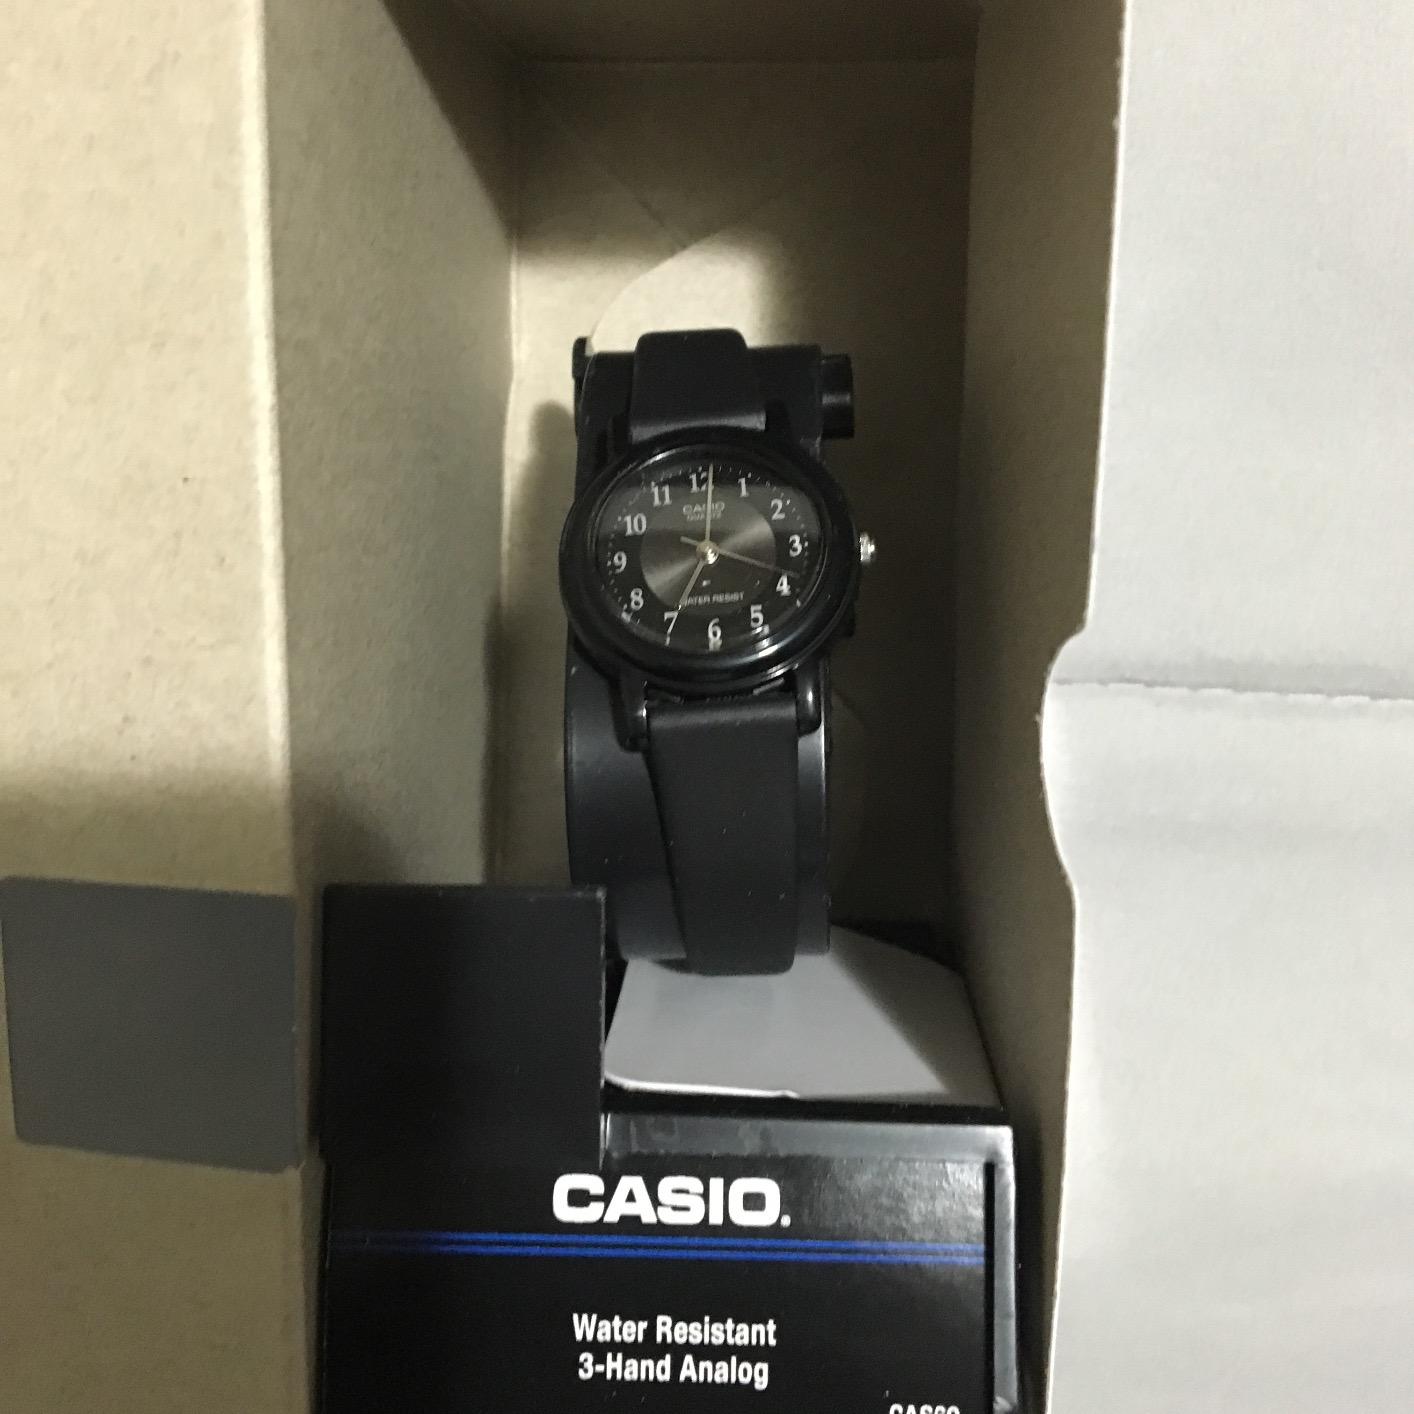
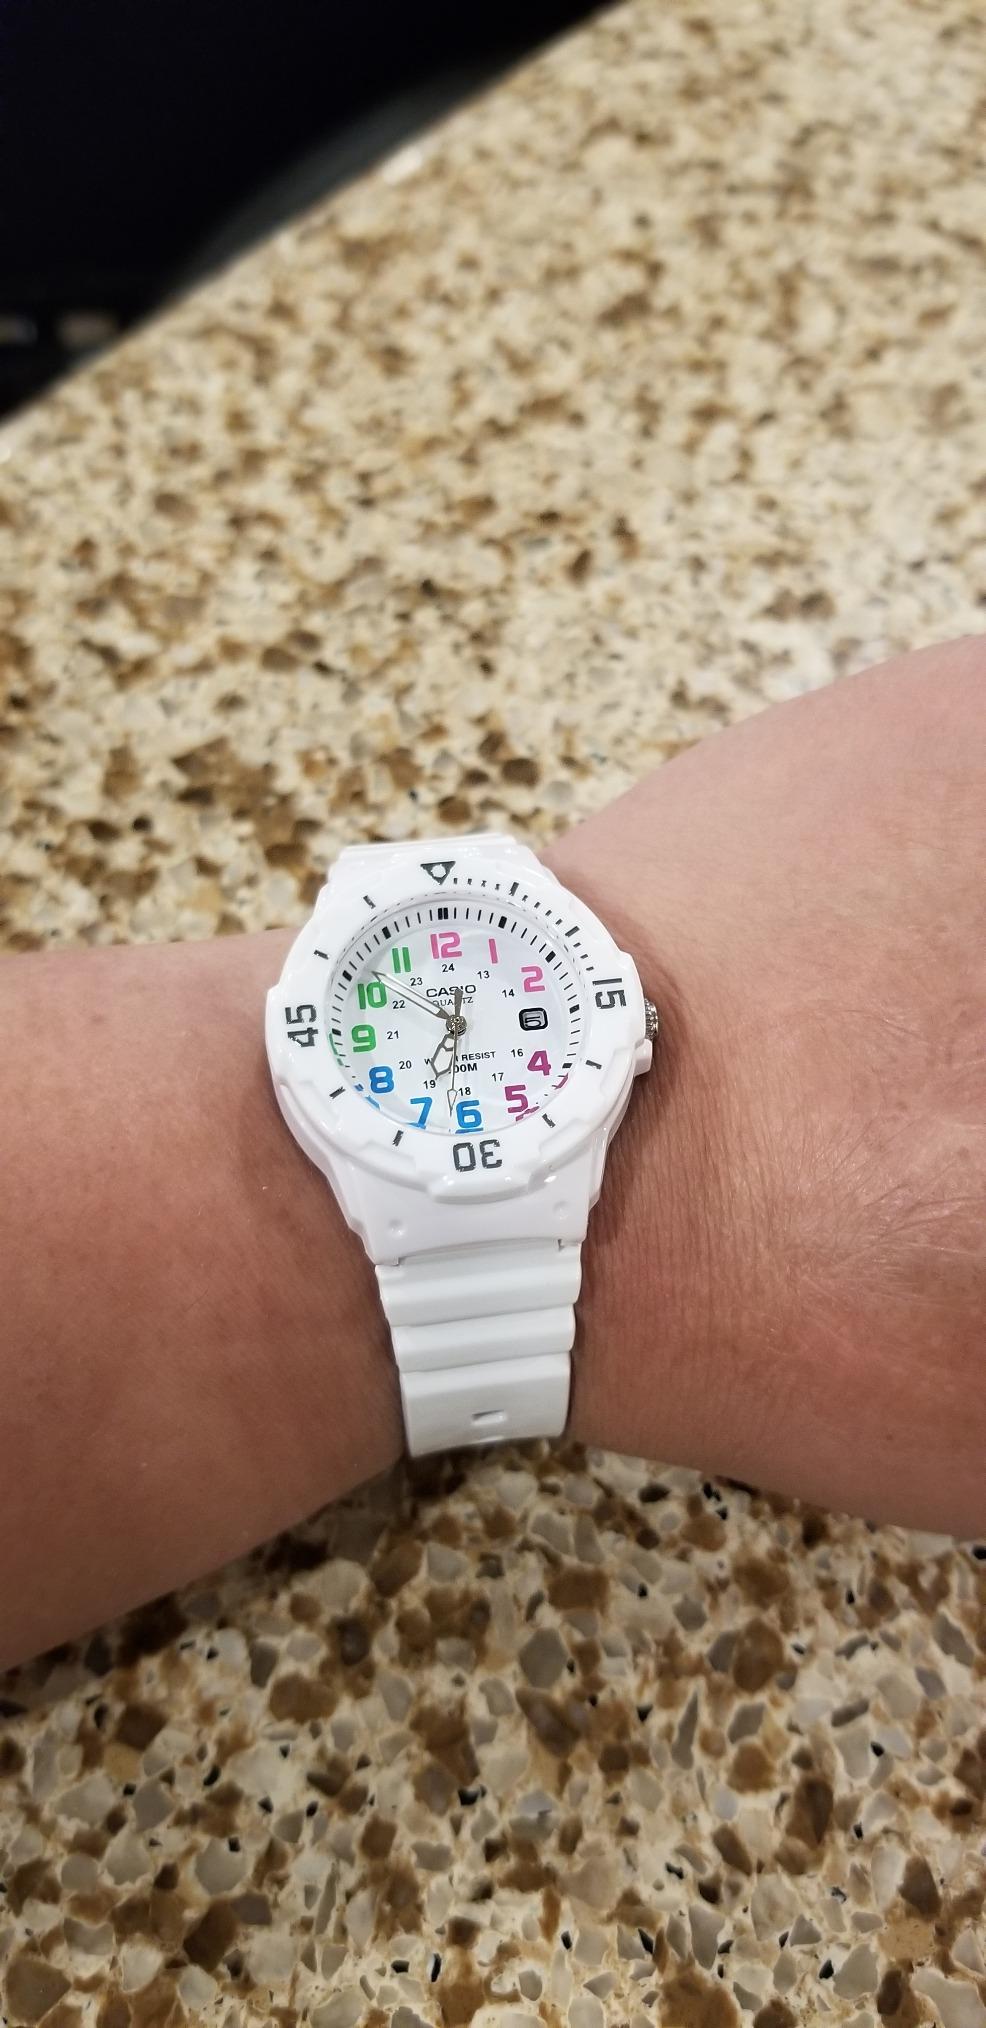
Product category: accessories_watch
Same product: no